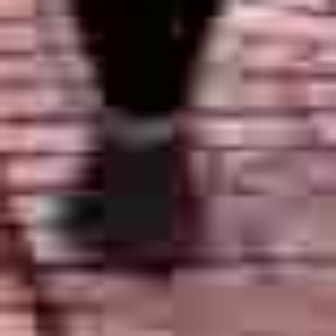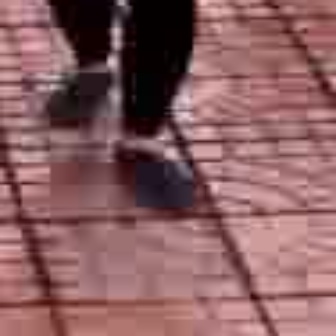
  Please identify the target specified by the bounding box [43,110,206,272] in the first image and locate it in the second image. Return the coordinates in [x_min,y_min,x_max,y_max] format.
Answer: [35,56,110,132]